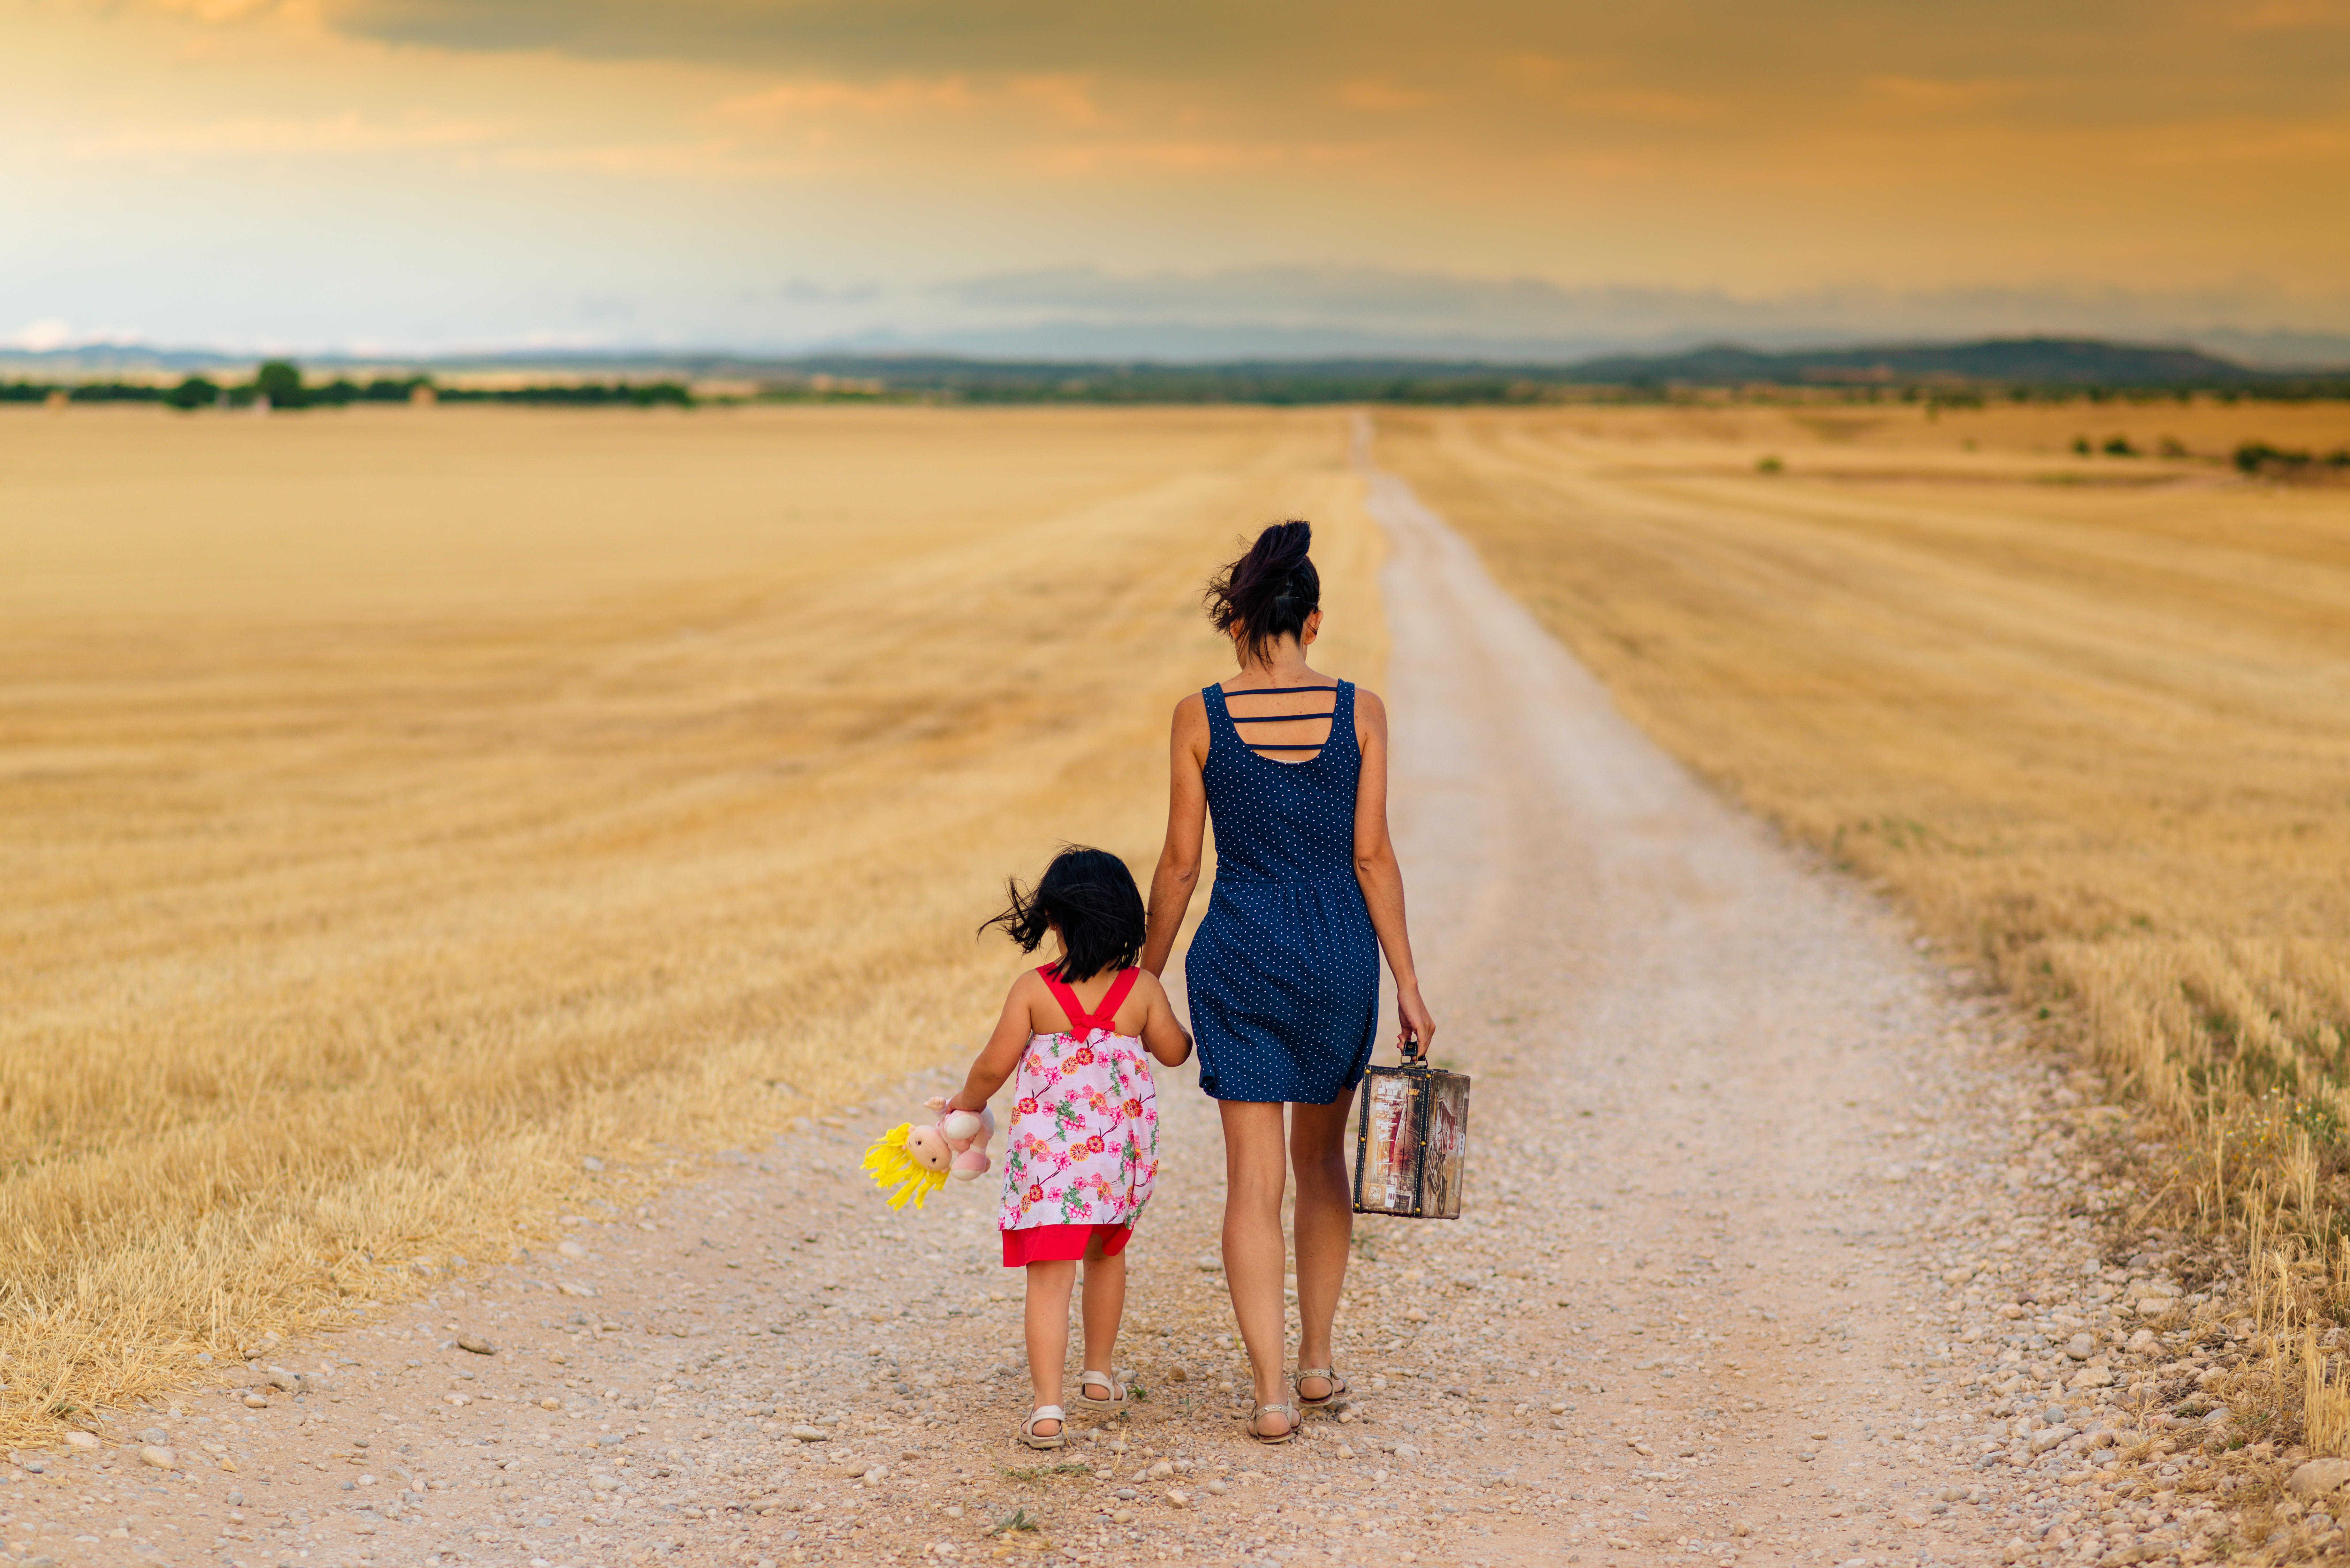
beach, sea, path, sand, horizon, girl, morning, child, season, son, family, children, happy, photograph, suitcase, beauty